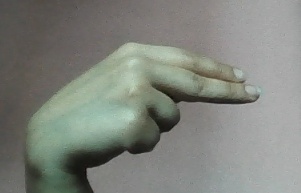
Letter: ain